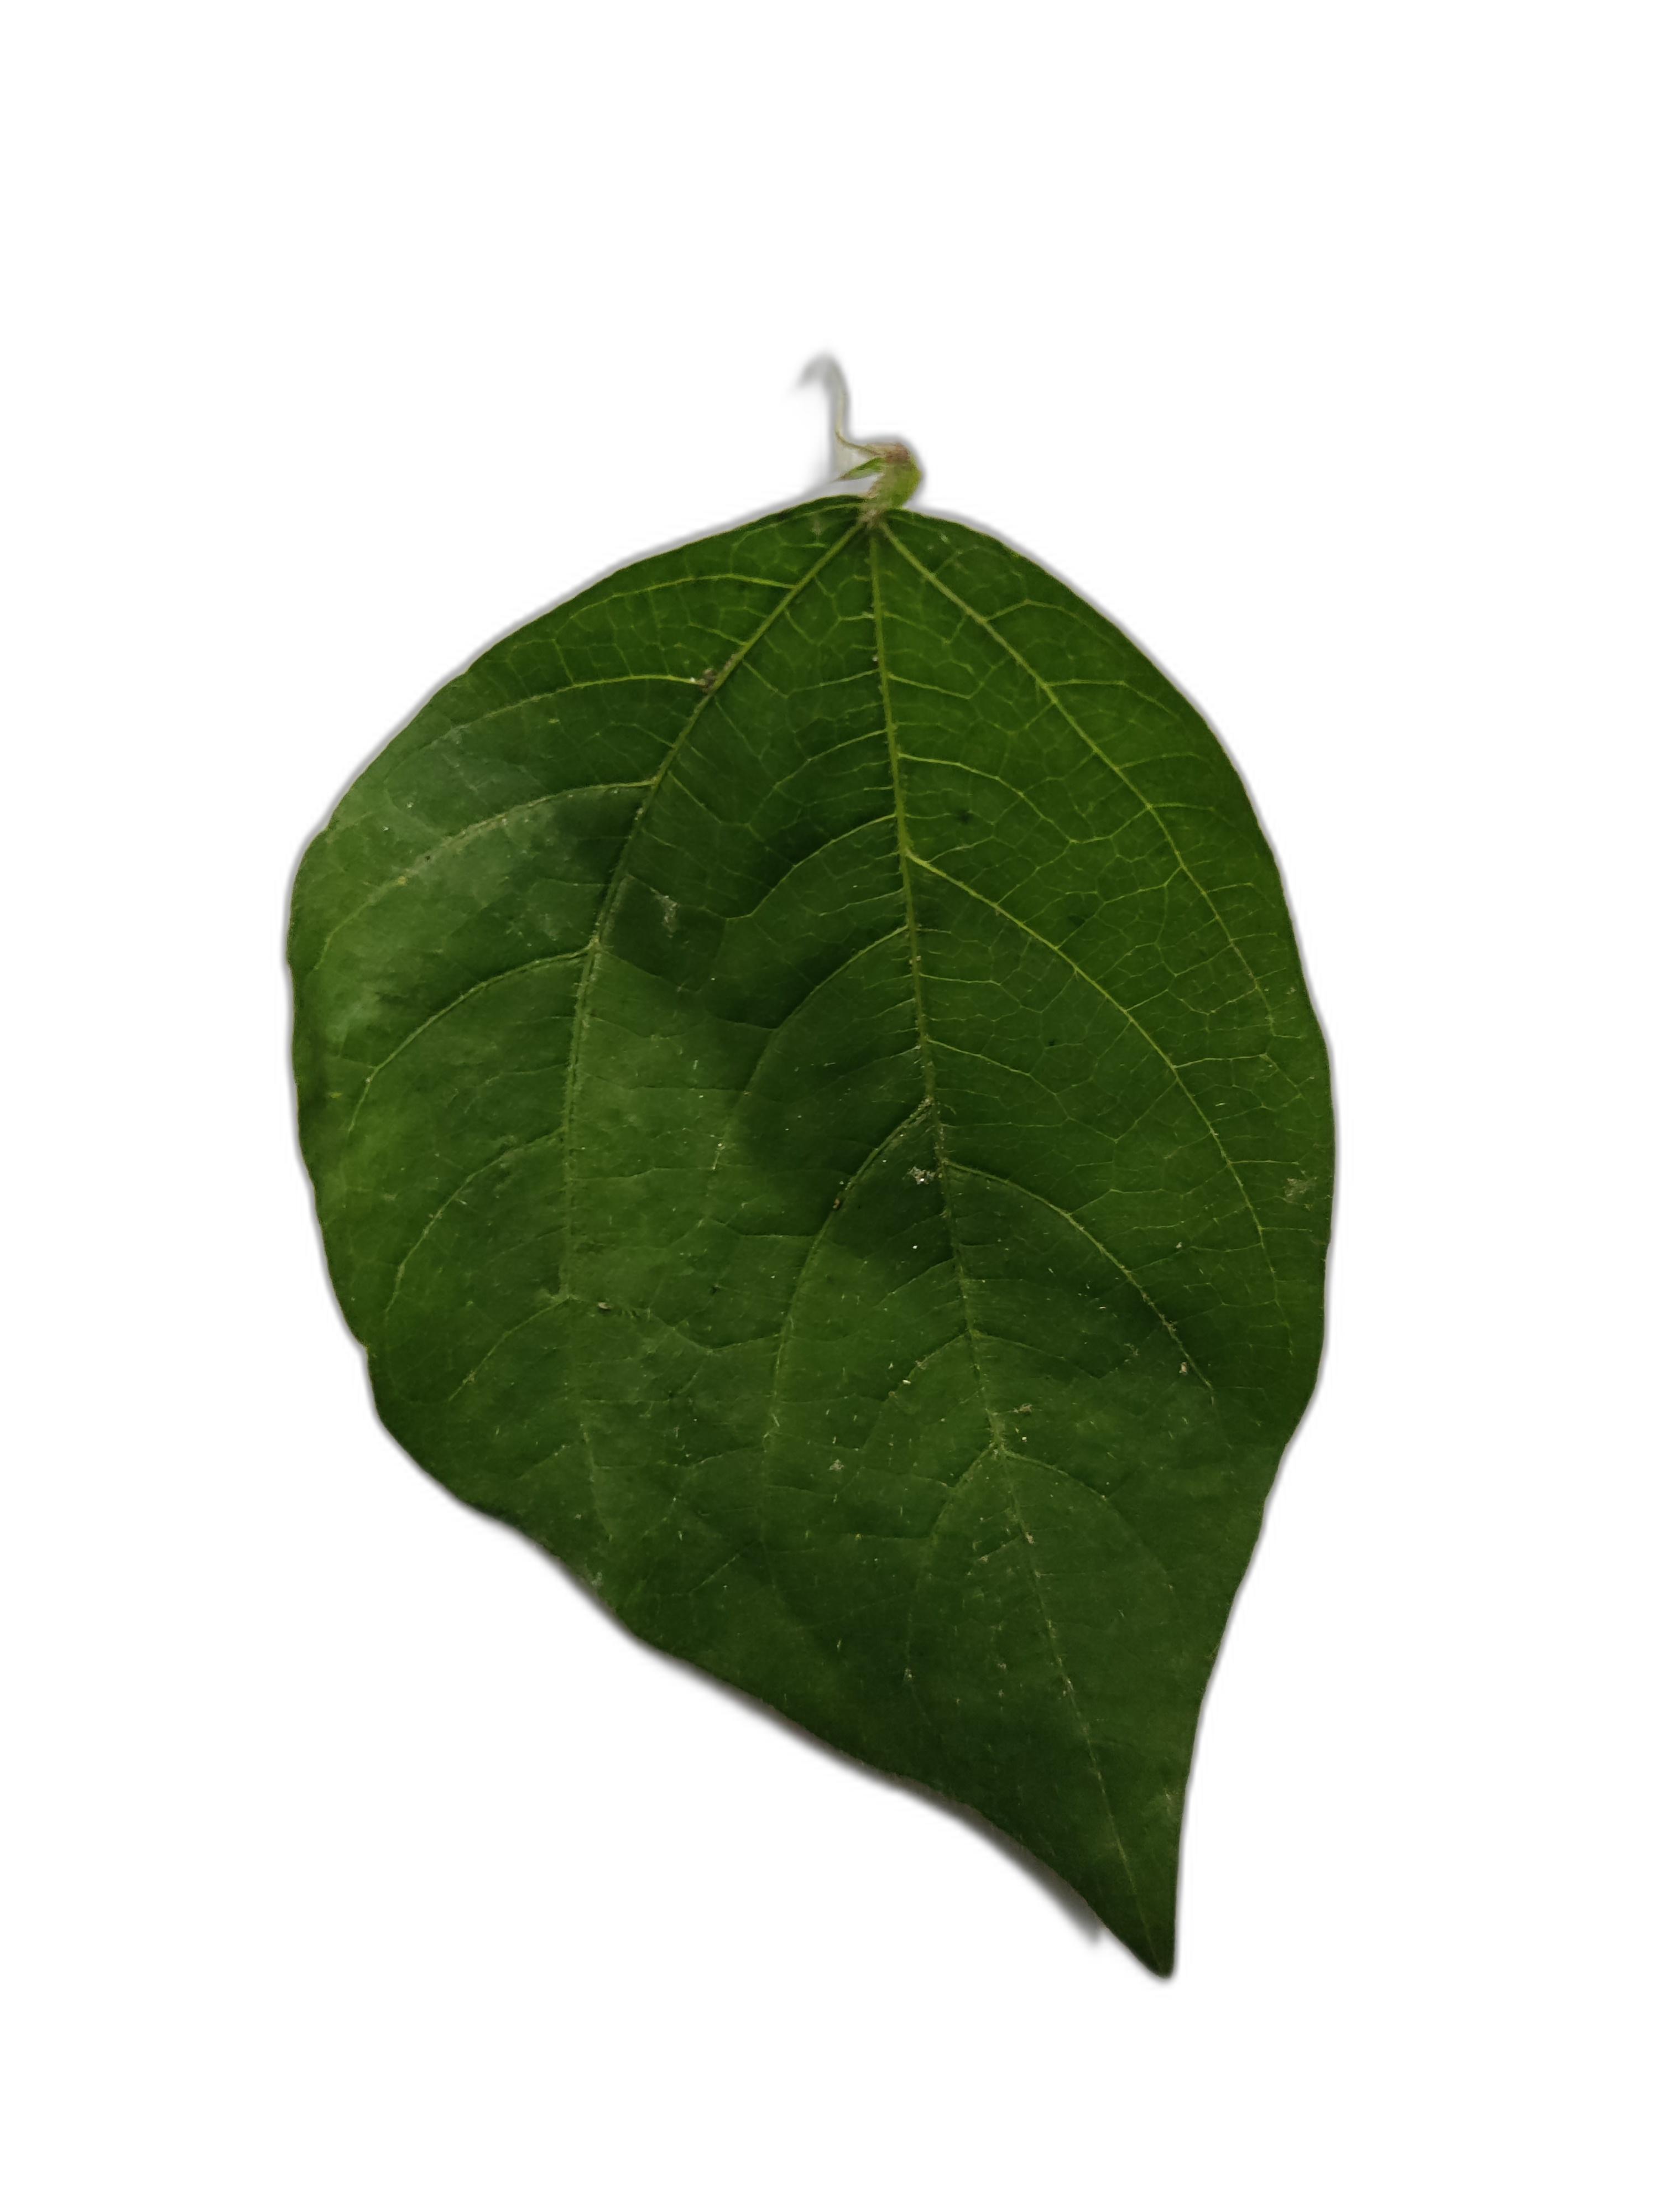
Label: Healthy